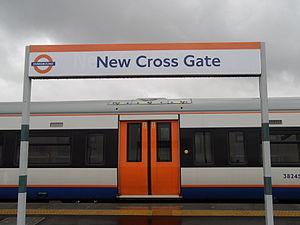
Londres est un nœud d'échange du réseau aérien, ferroviaire, routier et fluvial au Royaume-Uni. La ville dispose d'un réseau dense et étendu de transports publics et privés.